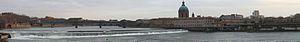
Panorama de la Garonne à proximité du Pont des Catalans, Toulouse.